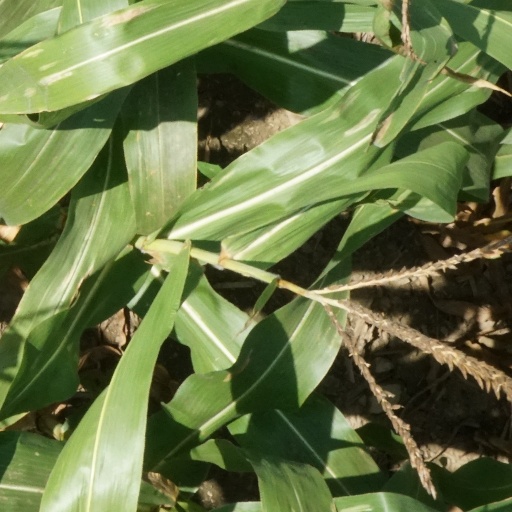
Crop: maize; corn